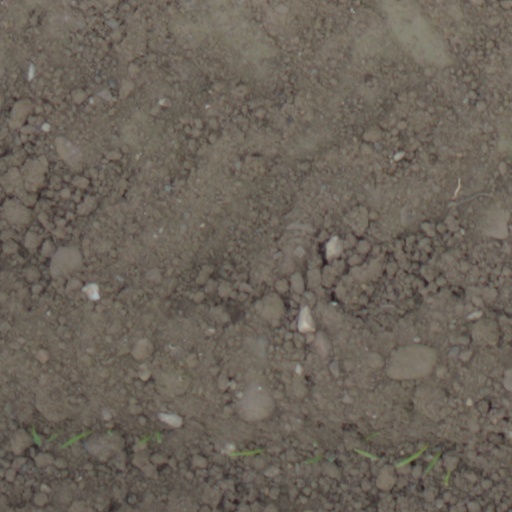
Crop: wheat